Rod Laver Arena

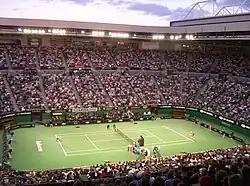
Interior of Rod Laver Arena with the original Rebound Ace surface

From 1988 until 2007, the surface of the court at the Australian Open and on Rod Laver Arena was Rebound Ace, which was coloured green and played slowly. The surface was also blamed for many injuries in the Australian Open, with many players claiming that the surface became sticky in hot weather, making it difficult to play on.